Musique-Cordiale

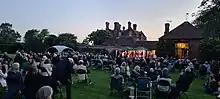
open-air Musique-Cordiale concert, Doddington Place, July 2022

In a spirit of entente cordiale, the festival draws together people of all ages and from many countries and is designed to encourage intercultural friendship and understanding through a shared involvement in music-making. A collection of over 100 singers and players, ranging in age from 15 to 75, assemble each year for a series of rehearsals and concerts. The 15th annual Musique Cordiale Festival took place from 5–17 August 2019. and there is a British offshoot, the Musique-Cordiale autumn weekend in Kent, also begun in 2005, which, in November 2019, featured 3 concerts in Faversham and Newnham, Kent, GB. The 16th annual festival, scheduled for 1–15 August 2020, had to be cancelled and all sums reimbursed to participants because of the Covid-19 crisis. A single small concert did take place in the Pays de Fayence during that period with an officially-limited audience. The choir and musicians were not able to travel to Seillans for rehearsals or any performances. But UK-based members of the Festival Choir did stage an open-air performance of the Brahms Requiem in Doddington Place Gardens in Kent, England on 13 September 2020 after 3 days of rehearsal - with only 4 hands on a keyboard for accompaniment - under the baton of music director, Graham Ross. International participation is likely to be possible in the Pays de Fayence in summer 2023 as the still-evolving pandemic and travel restrictions in Europe continue to ease. However, a week-long series of rehearsals and concerts in Kent, GB, many of them out-of-doors and/or socially-distanced, did occur, 29 July - 5 August 2021 and a full programme was performed, again only in Kent, in summer 2022. And a winter concert took place on 4 December 2021 in Faversham, including Handel's Dixit Dominus and Vivaldi Four Seasons. 2023 is the 19th year of concerts, relocated for 3 years but not interrupted by the pandemic.